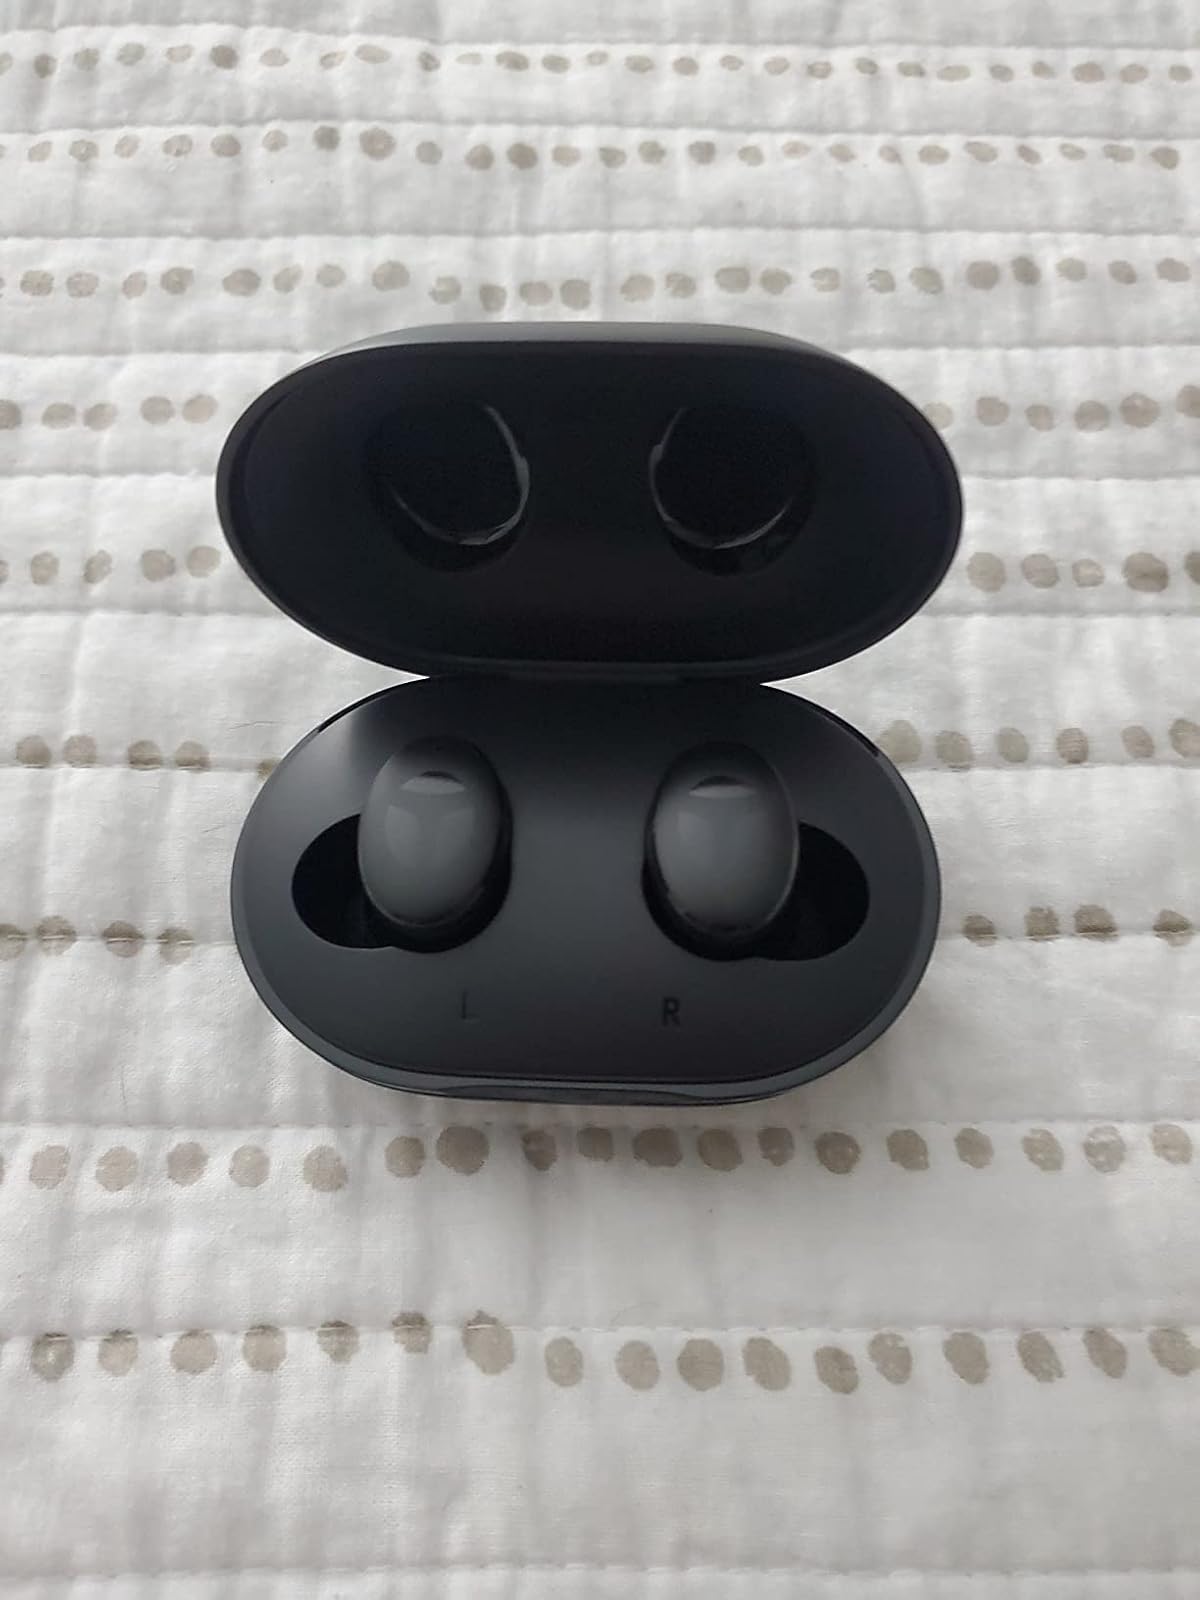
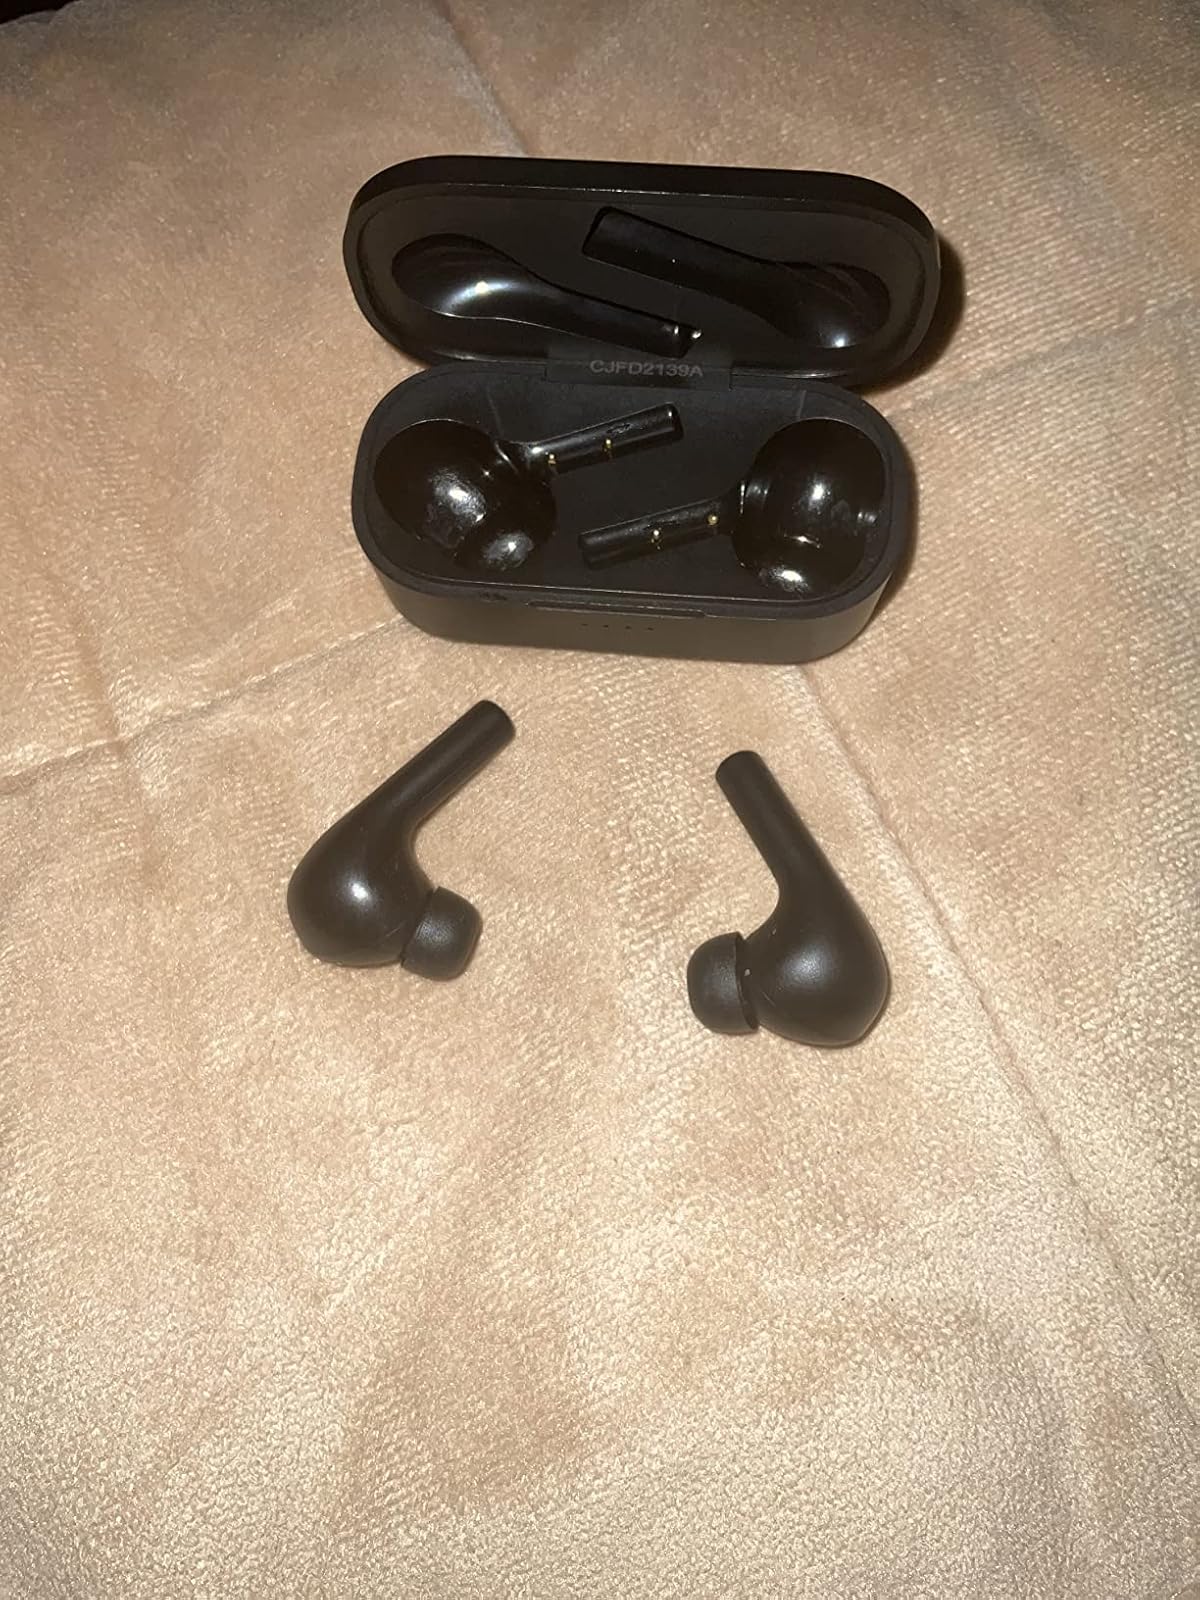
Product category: earbuds
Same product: no